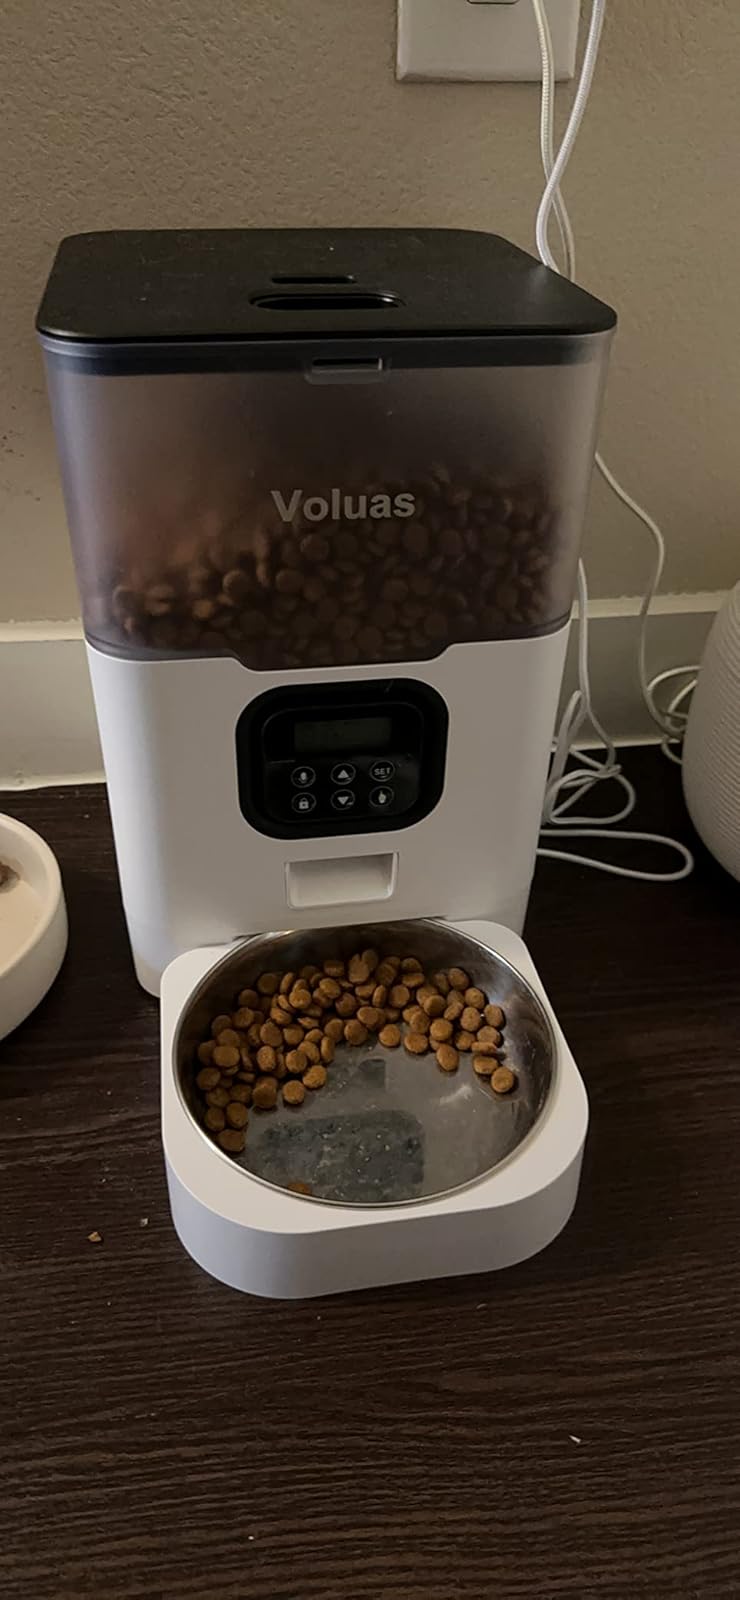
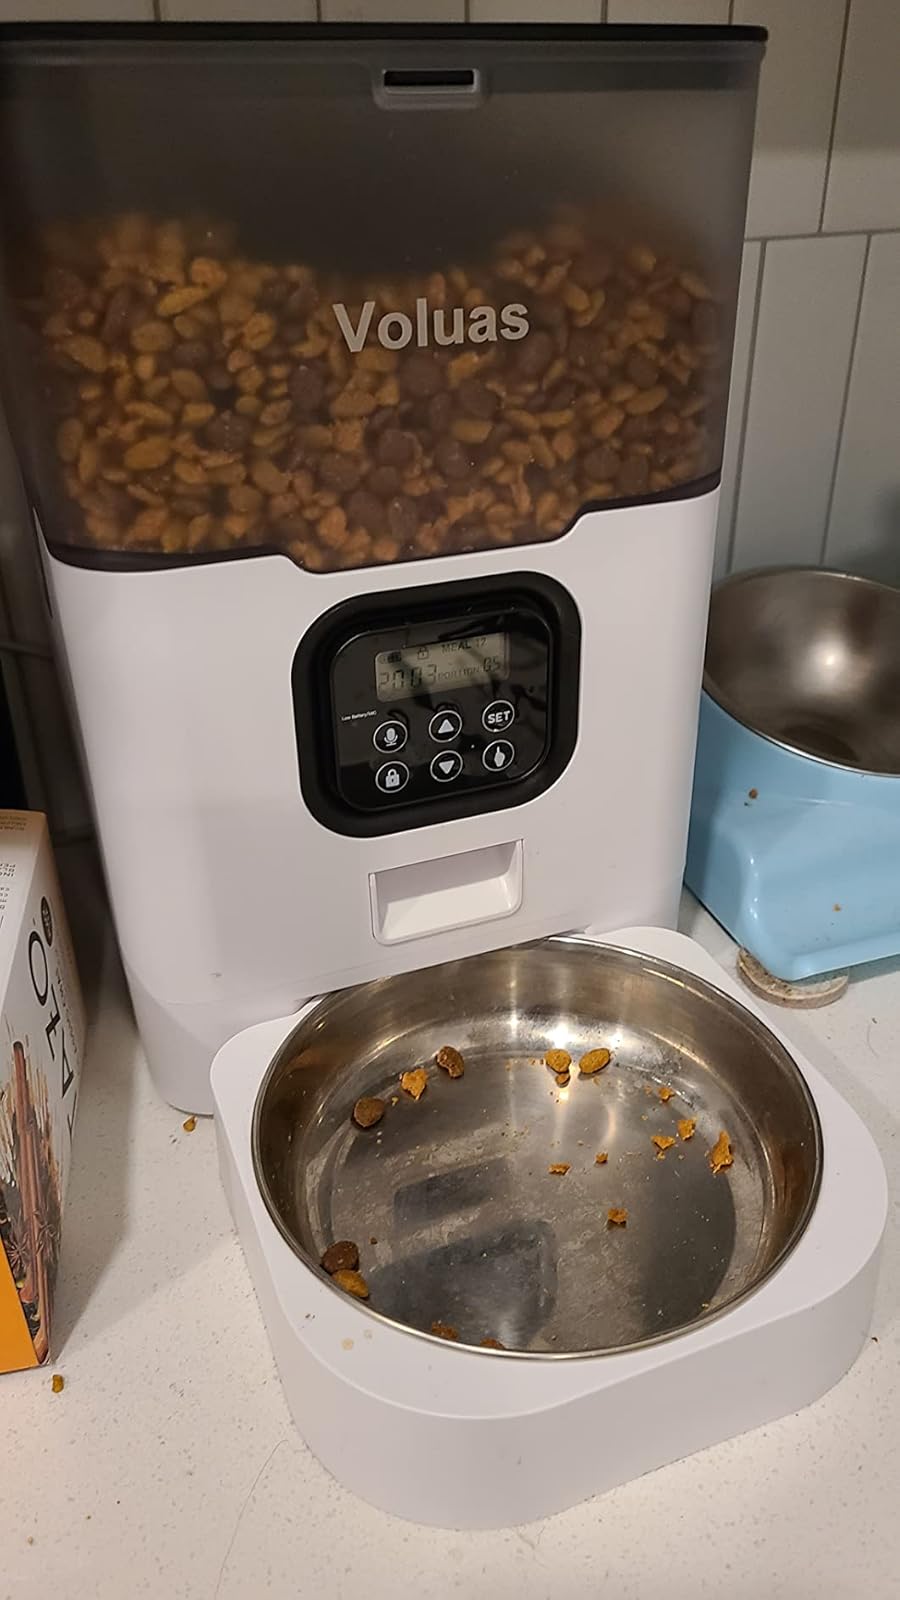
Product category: items_feeder
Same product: yes